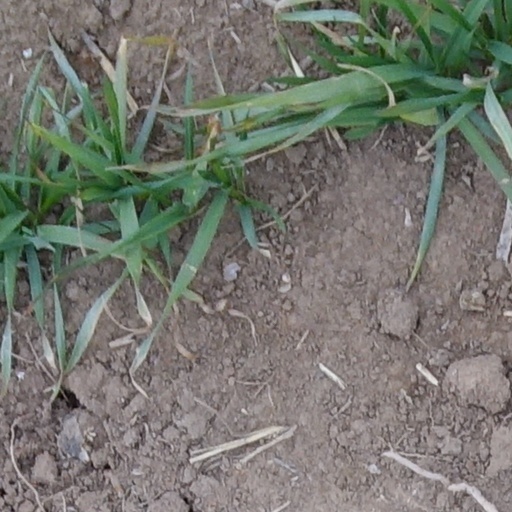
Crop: wheat